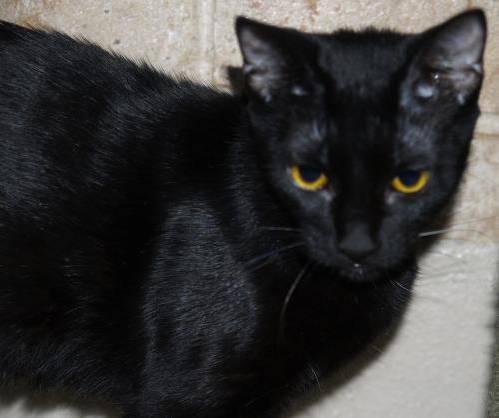
cat